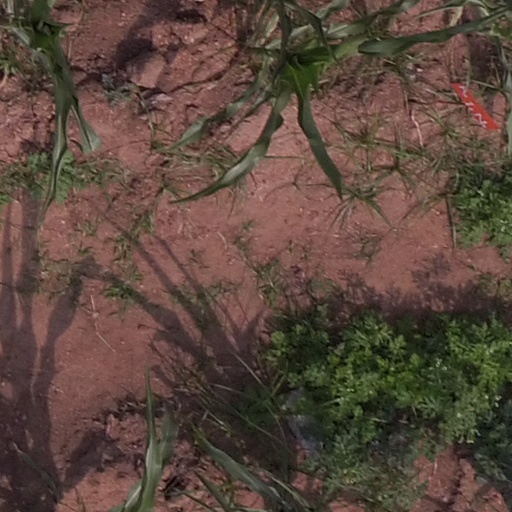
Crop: maize; corn